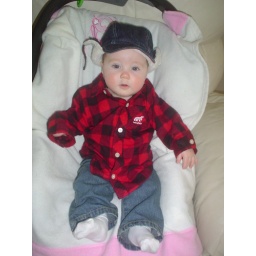
We took her to the rodeo in this outfit and everyone commented on what a cute boy we had!